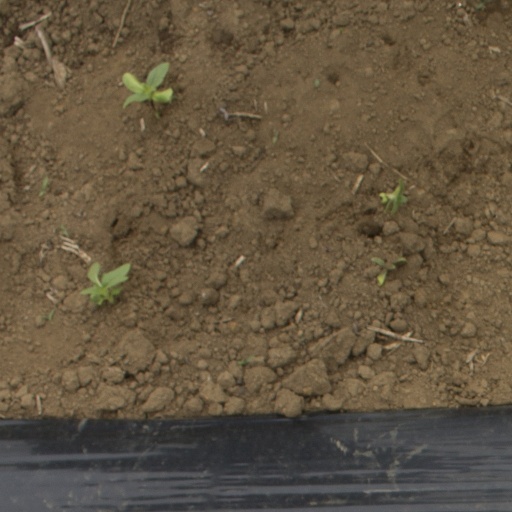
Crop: Jerusalem artichoke